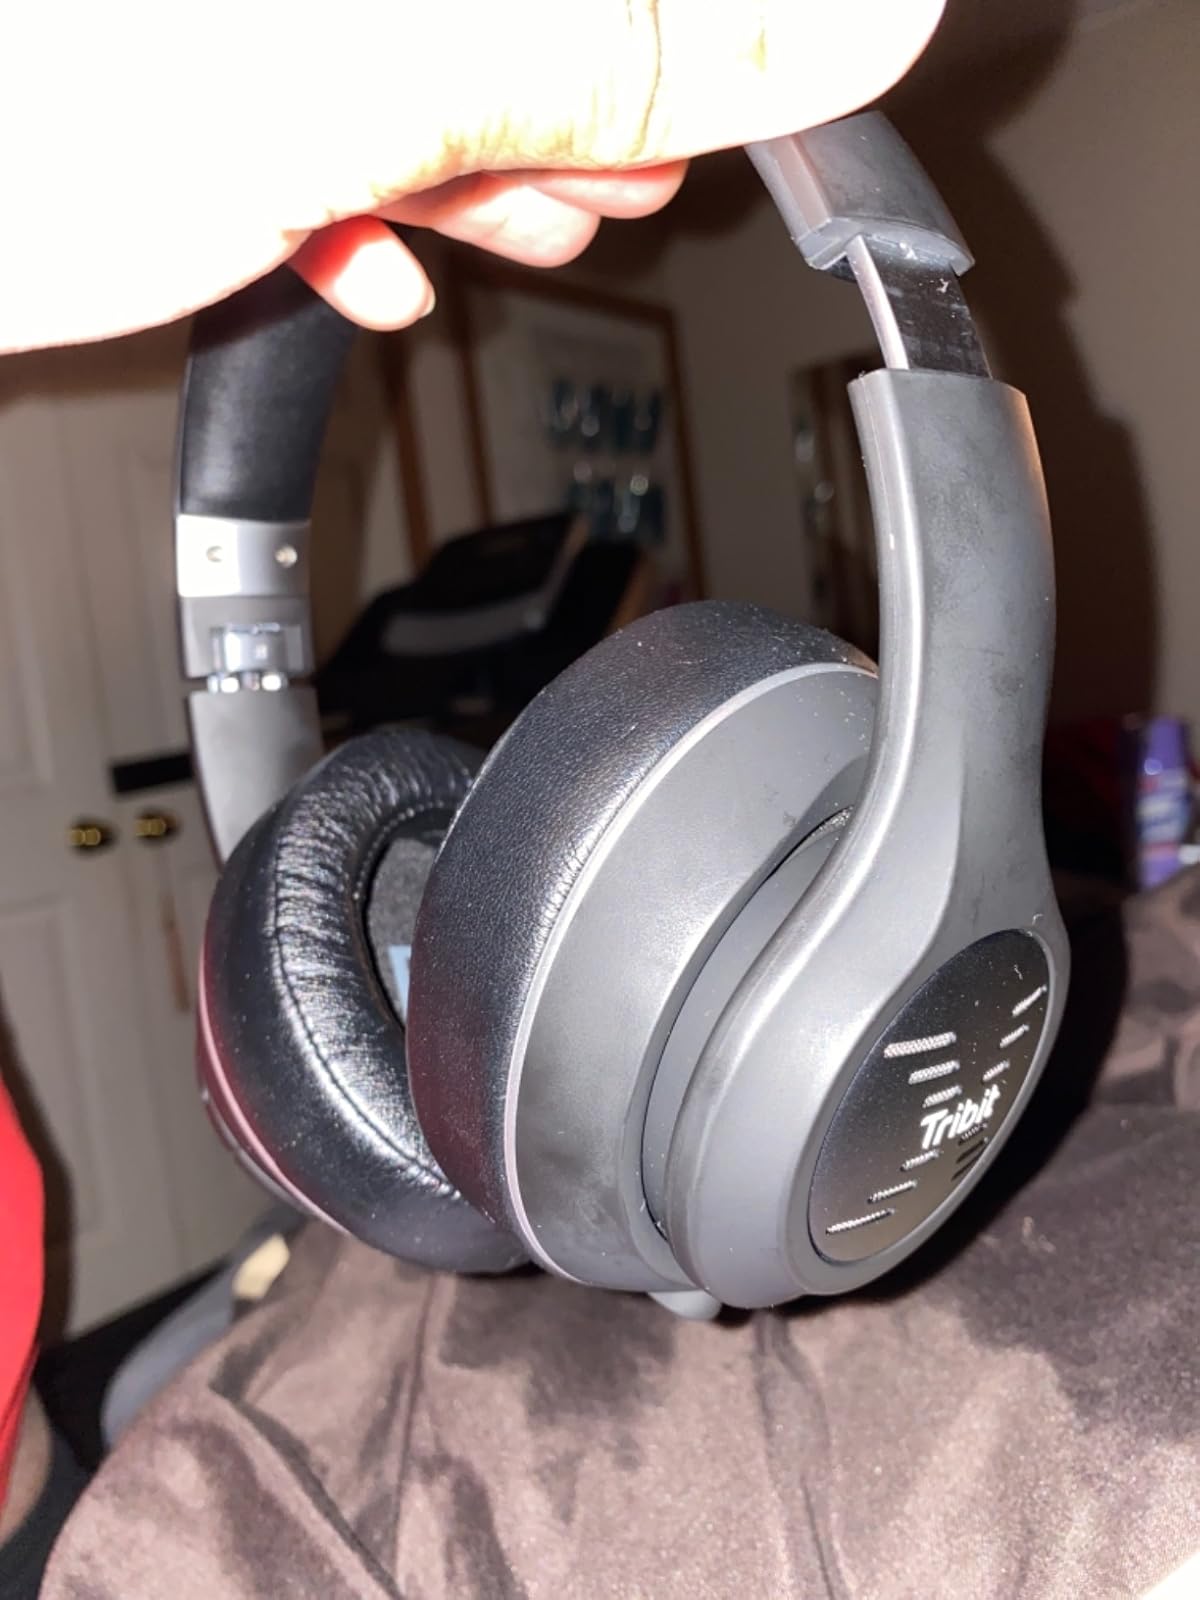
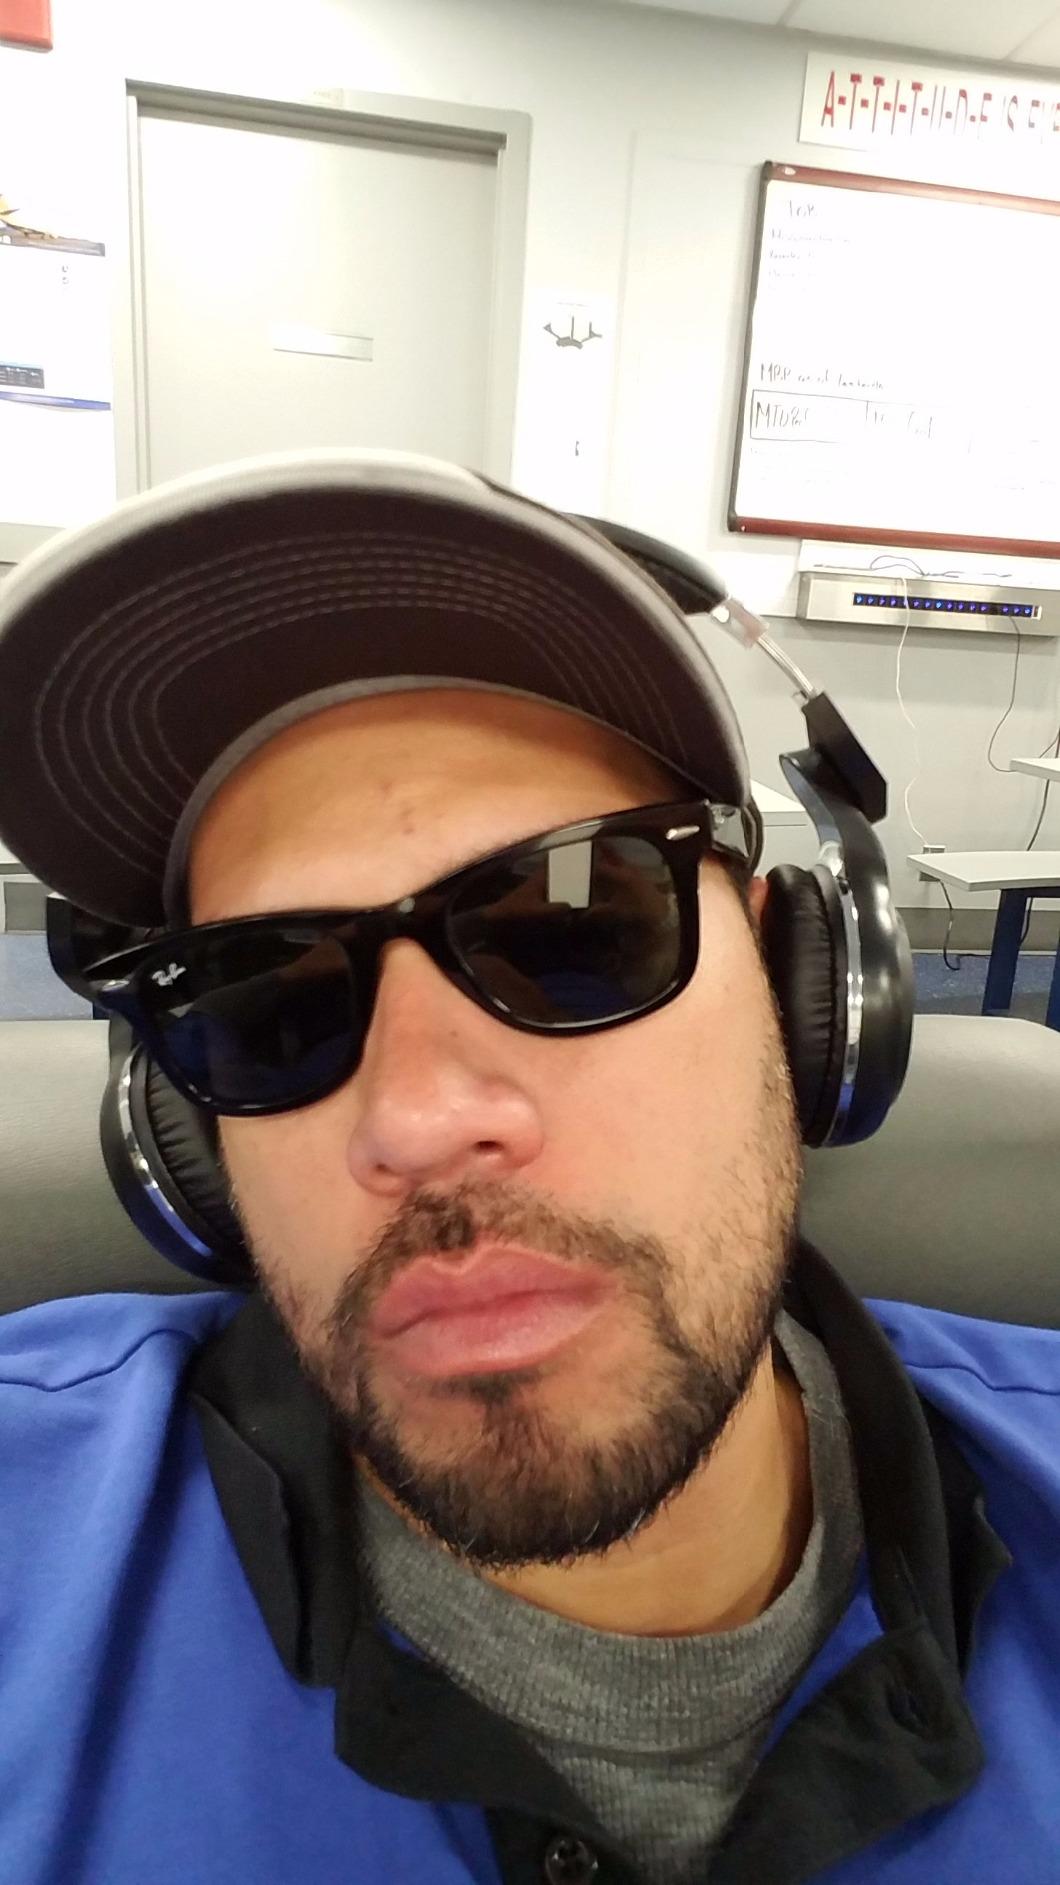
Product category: headphones
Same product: no